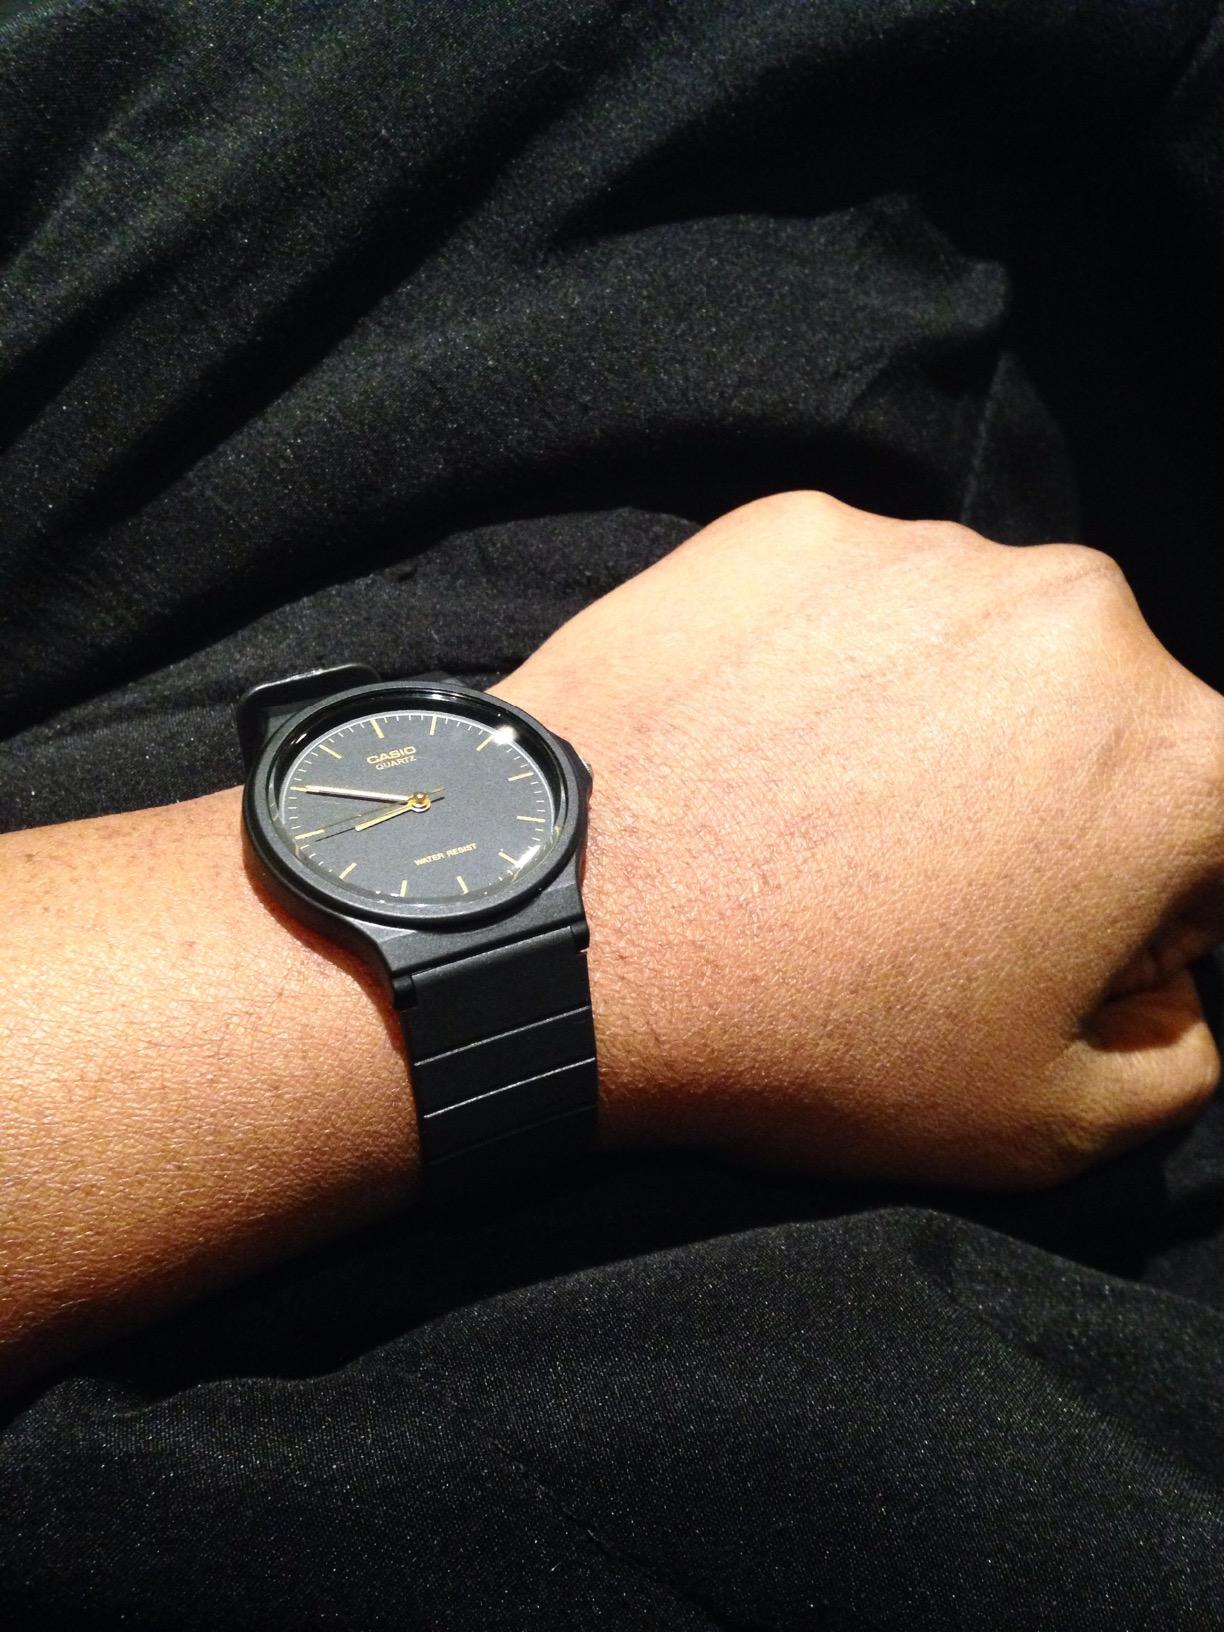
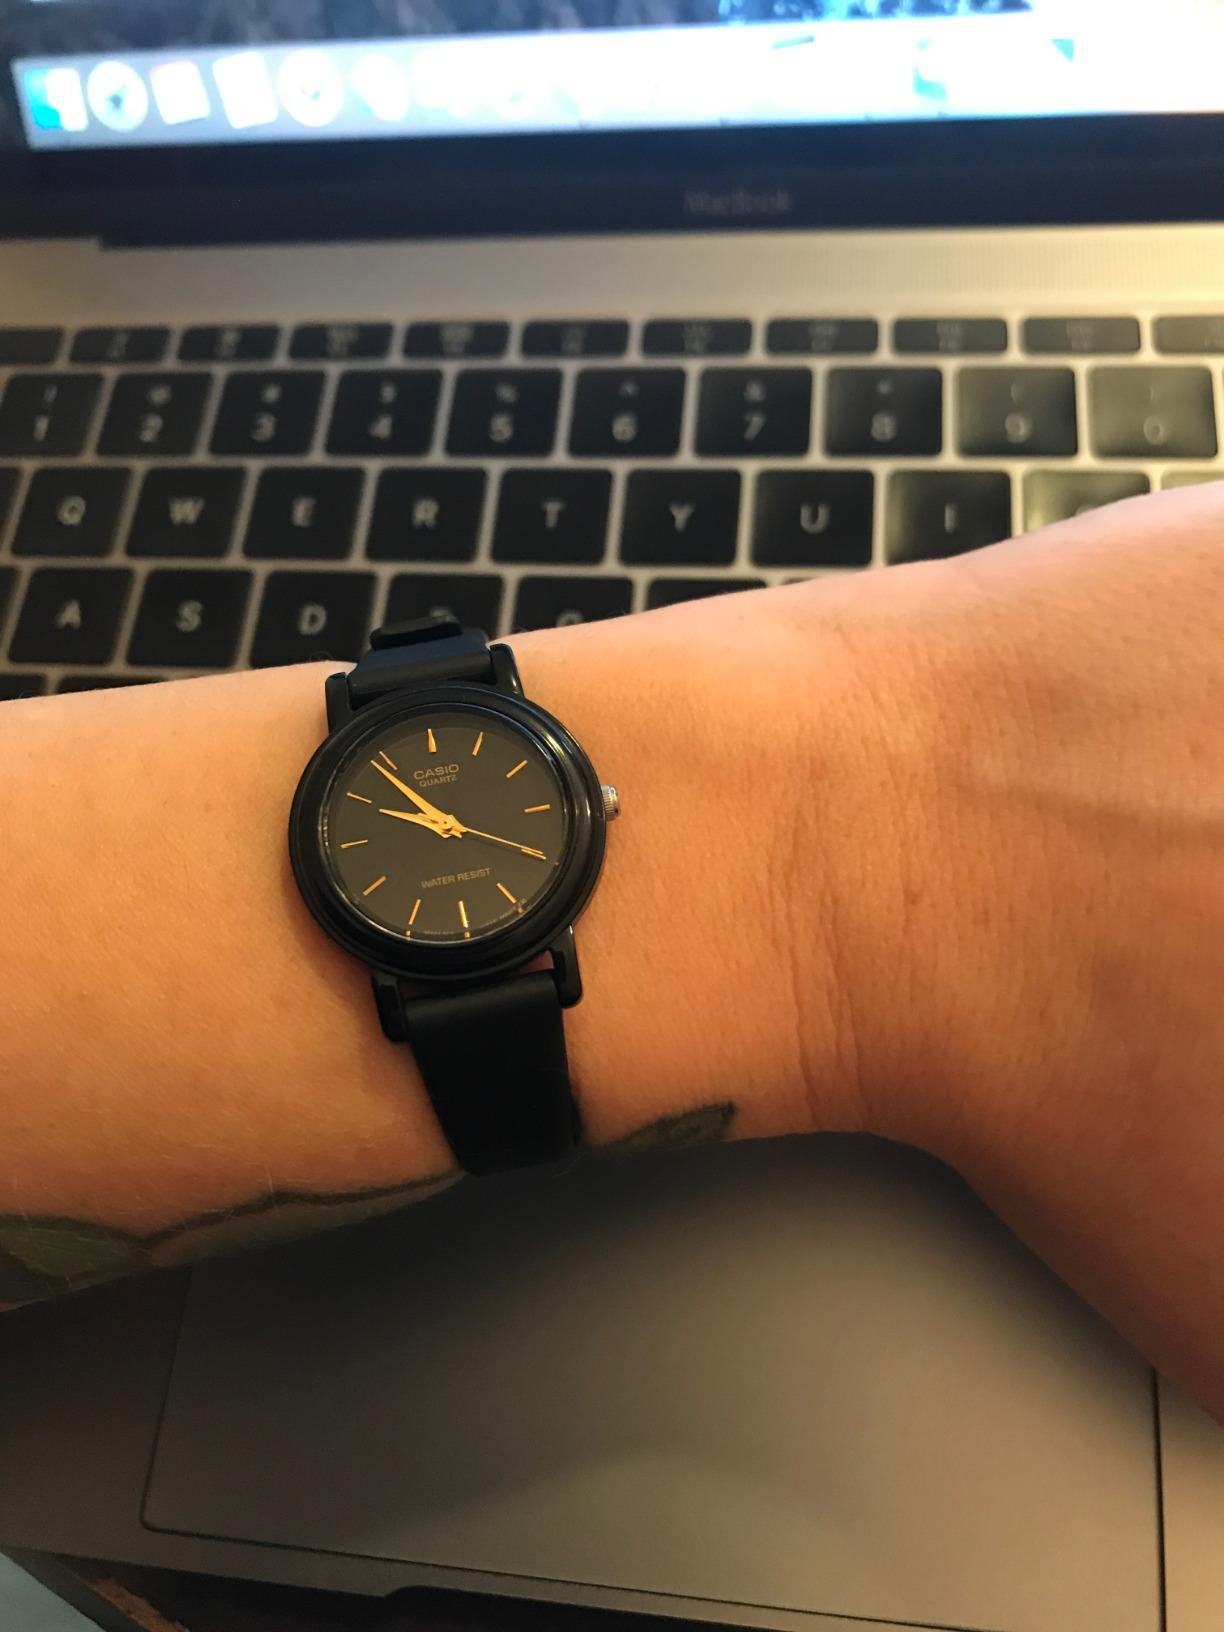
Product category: accessories_watch
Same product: no